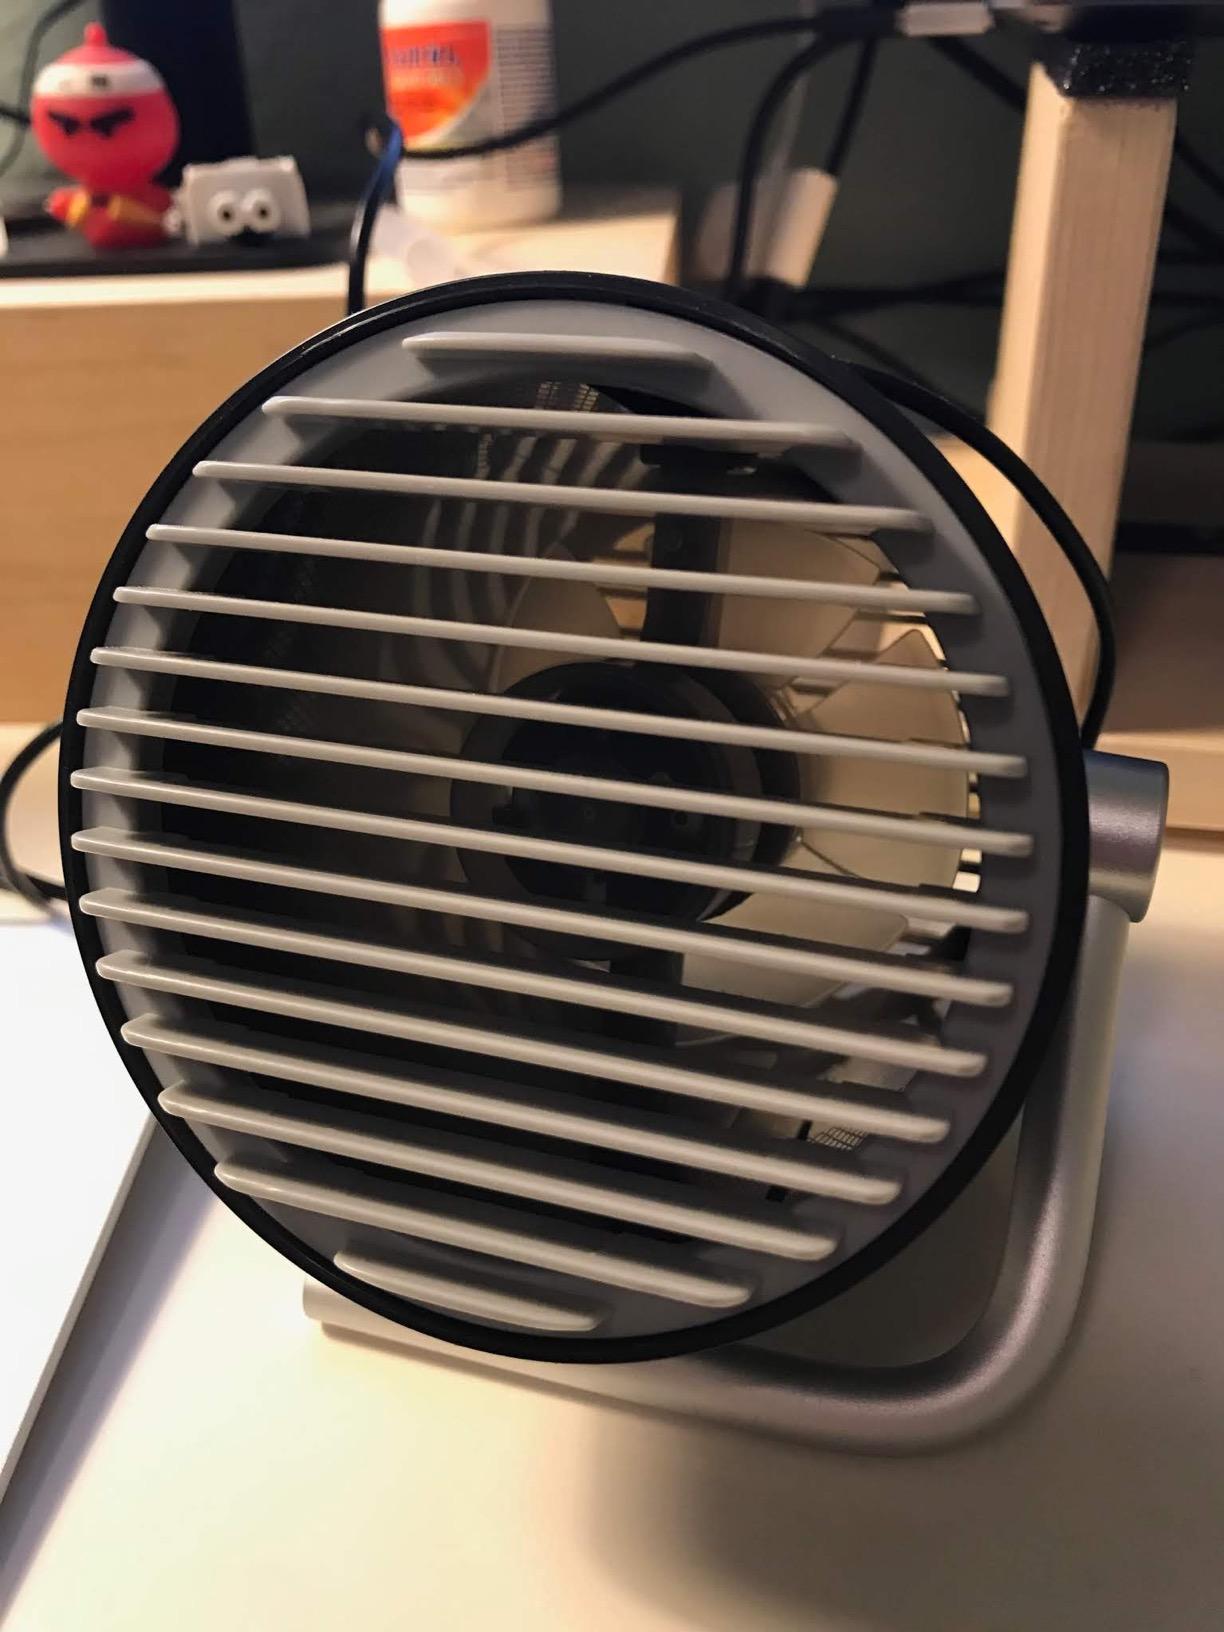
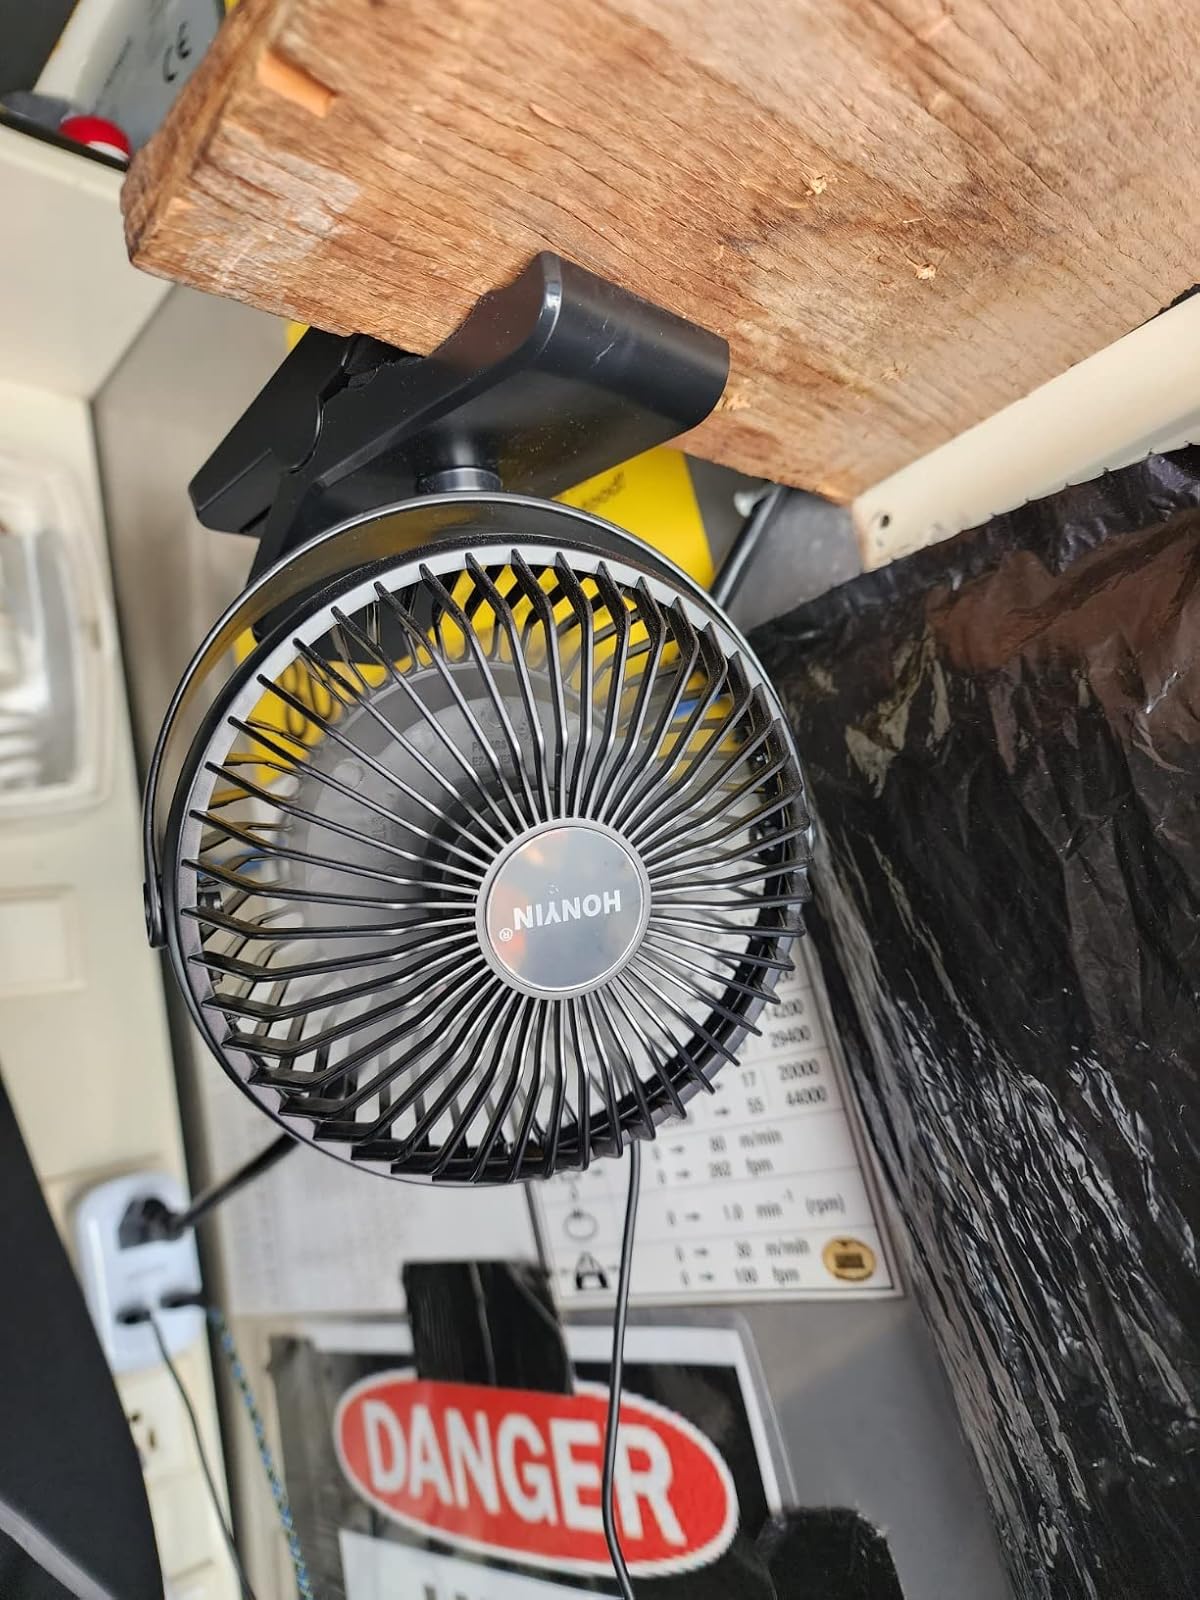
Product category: fan
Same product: no